Chris Finlayson (businessman)

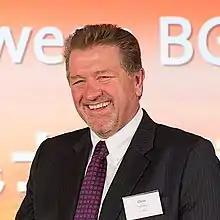

Christopher Geoffrey Finlayson (born April 1956) is a British businessman who was the chief executive of BG Group plc, a British multinational oil and gas company, for 16 months until 28 April 2014.